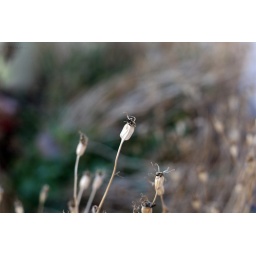
Flowers in a flower box in my sisters back yard.  Taken on the day I bought my 50mm f1.8 lens.